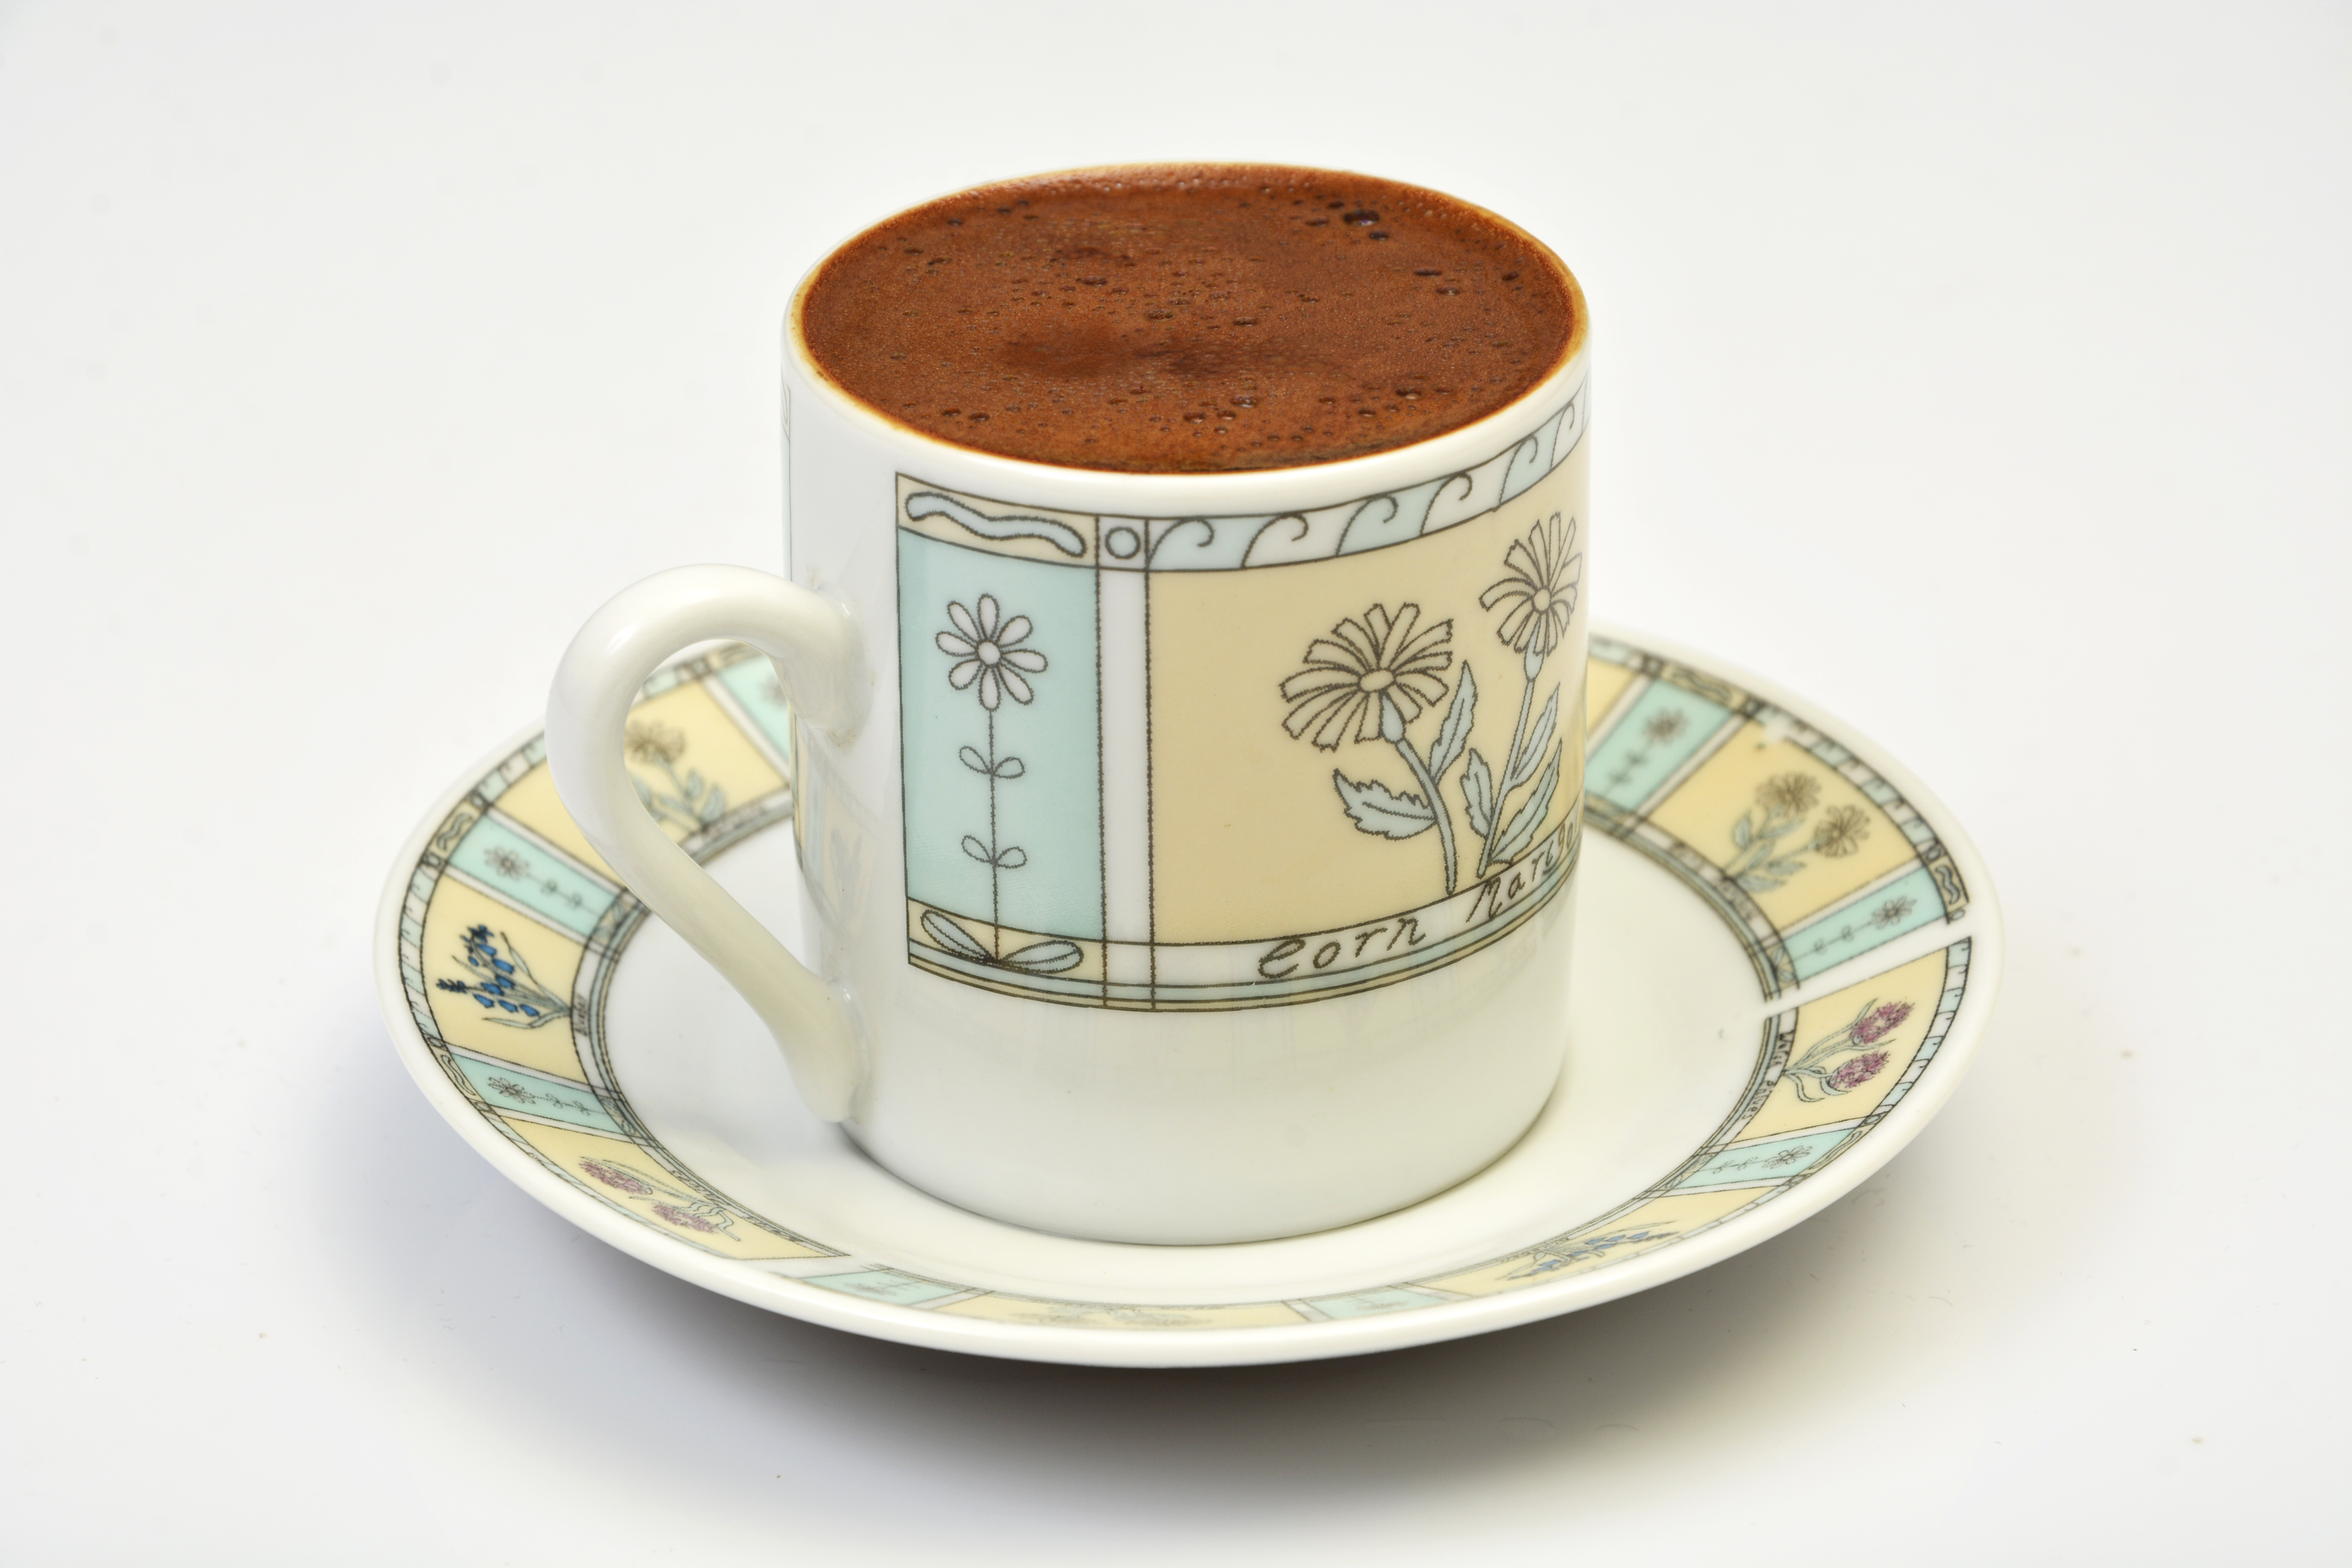
coffee, cup, latte, cappuccino, saucer, beverage, drink, espresso, mug, coffee cup, caffeine, porcelain, turkish coffee, drinkware, serveware